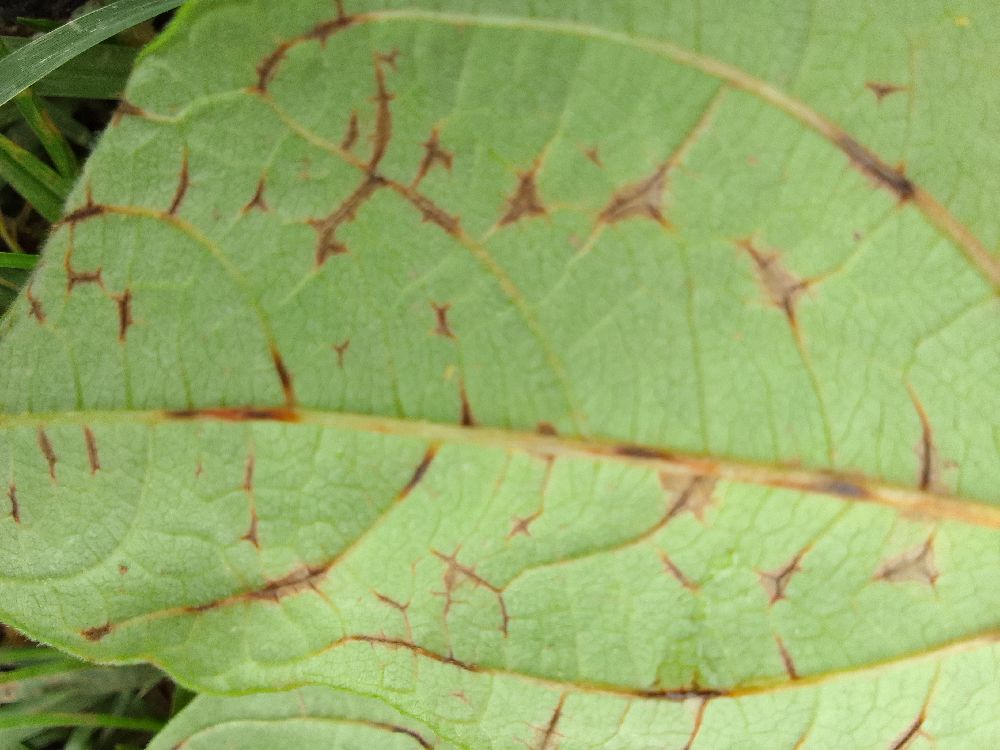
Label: anthracnose